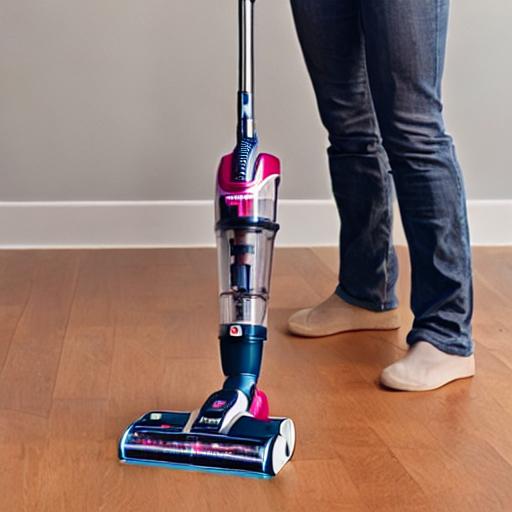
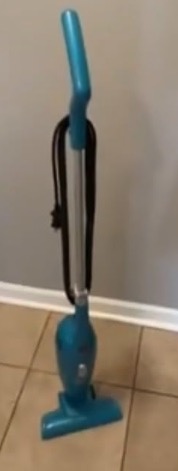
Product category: items_vacuum
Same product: no